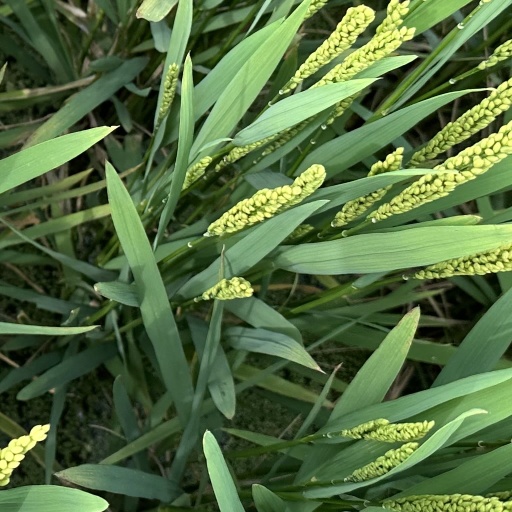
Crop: rice